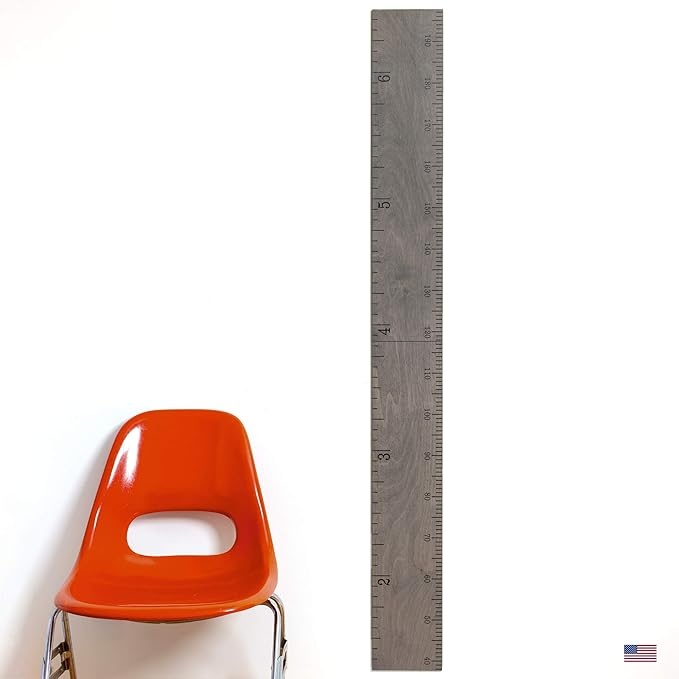
Growth Chart for Wall - Height Chart for Kids, Growth Chart for Kids, Measuring Board for Kids Height, Wooden Growth Chart for Wall, Height Measurement for Wall - Gray (63"x6.7")
About This FAMILY-SIZED MEASUREMENTS: With dimensions of 6.5 inches in width and stretching up to 6 feet 6 inches in height, our wood growth chart for wall is more than just a measuring tool. It's a family treasure trove designed to track the growth of every family member, from tiny tots to towering teens and even adults. Ideal for height measurement for kids and parents alike, this wooden ruler growth chart for kids turns every inch into a celebration of growth, making it a must-have item in your home. VERSATILE GIFT OPTION: Searching for that ideal baby shower gift or a unique birthday present? Look no further! Our growth chart for wall wood is the ideal choice for new parents, making housewarming celebrations extra special, or for children of any age. It's a gift that beautifully documents the passage of time, offering a heartwarming reminder. With the ability to add past height measurements, this ruler growth chart captures every milestone in a meaningful way. ELEGANTLY FITS WITH ANY HOME DECOR: Say goodbye to clunky, traditional growth charts. Our sleek growth chart wood boasts an elegance that blends seamlessly into any home decor. Avoiding the common bulkiness, this measuring wall ruler for kids height is a stylish yet functional addition to your living space, ensuring you don't have to compromise on style for sentiment. HASSLE-FREE INSTALLATION: Forget about complex setups. Our height ruler for wall comes with everything you need for a quick and easy installation. Equipped with adhesive strips and straightforward instructions, you'll have this charming piece up in no time, ready to track the growth of your loved ones. Designed for effortless setup, our wall measuring chart for kids lets you focus on celebrating growth, not on installation woes. PROUDLY MADE IN THE USA: Choose quality, durability, and support American craftsmanship with our wooden ruler growth chart. Made in the USA with care and precision, this wooden height chart for kids and wall height chart for adults is crafted to accompany your family through all its growth spurts and milestones. By choosing our height chart for wall, you're not just getting a product; you're investing in a piece of art that holds memories and supports local craftsmanship.
Brand: HeadwatersStudio
Category: Home & Garden > Decor > Growth Charts